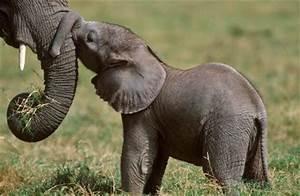
elephant